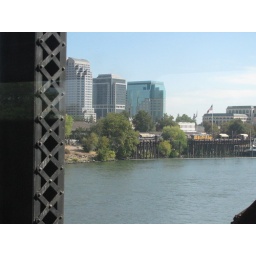
Sacramento framed by river, railroad bridge truss and polluted horizon